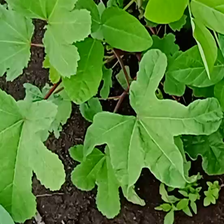
Weed species: Little_Mallow(Malva parviflora)